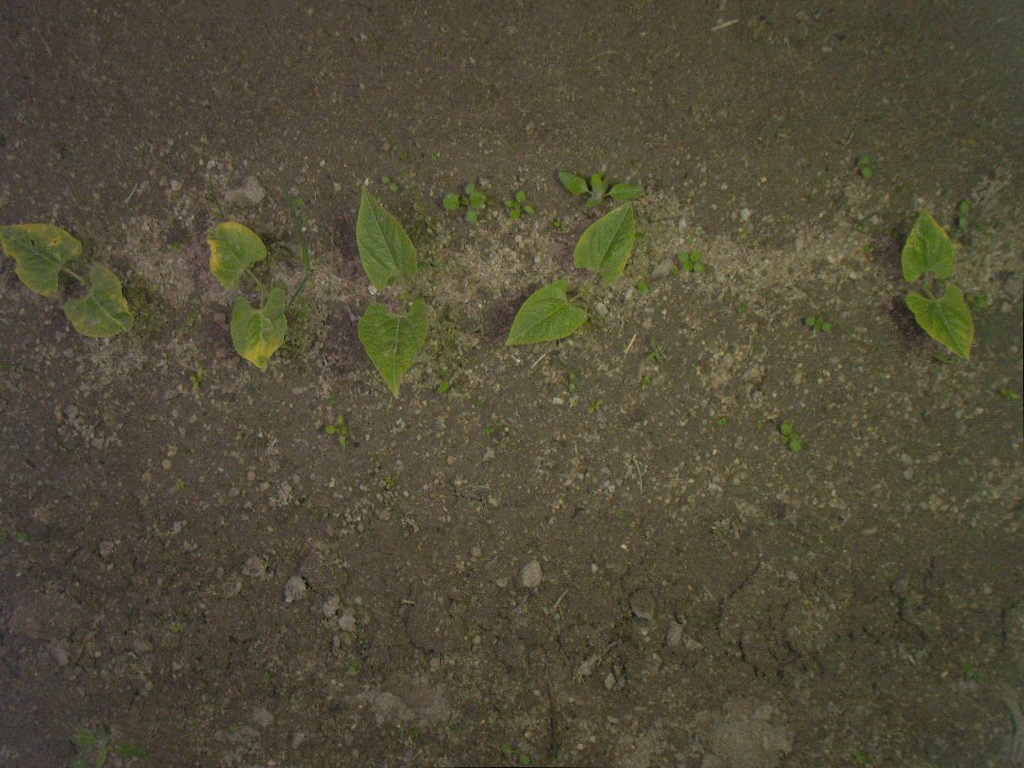
Crop: bean
Objects: bean, bean, bean, bean, bean